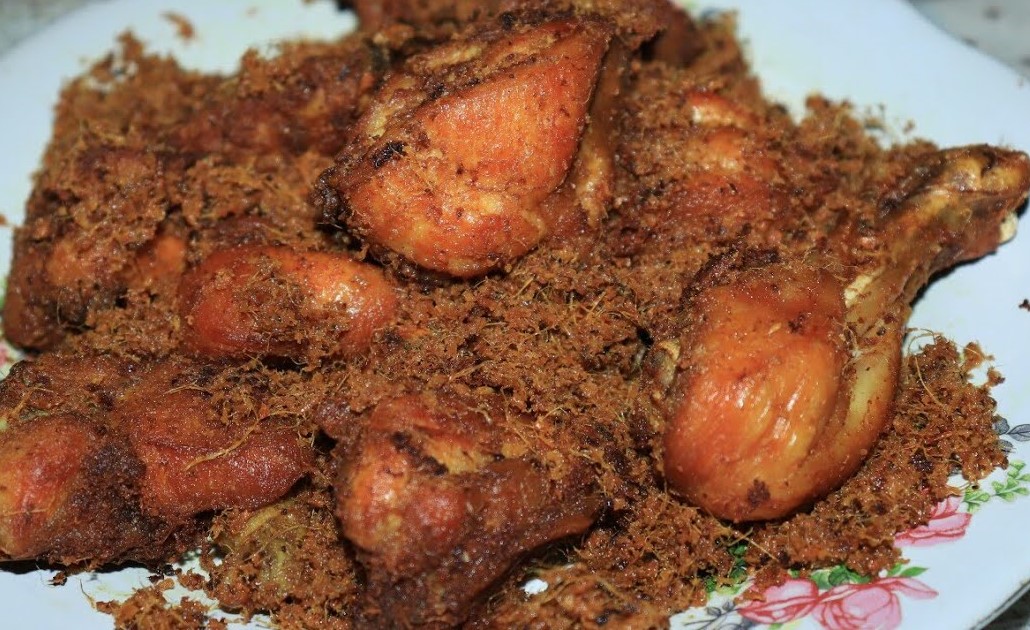
Label: ayam_goreng